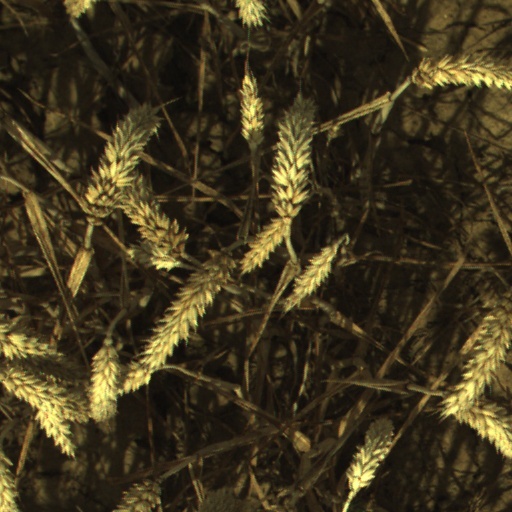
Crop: wheat